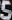
Number: 5